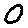
Label: 0